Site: brandenburg
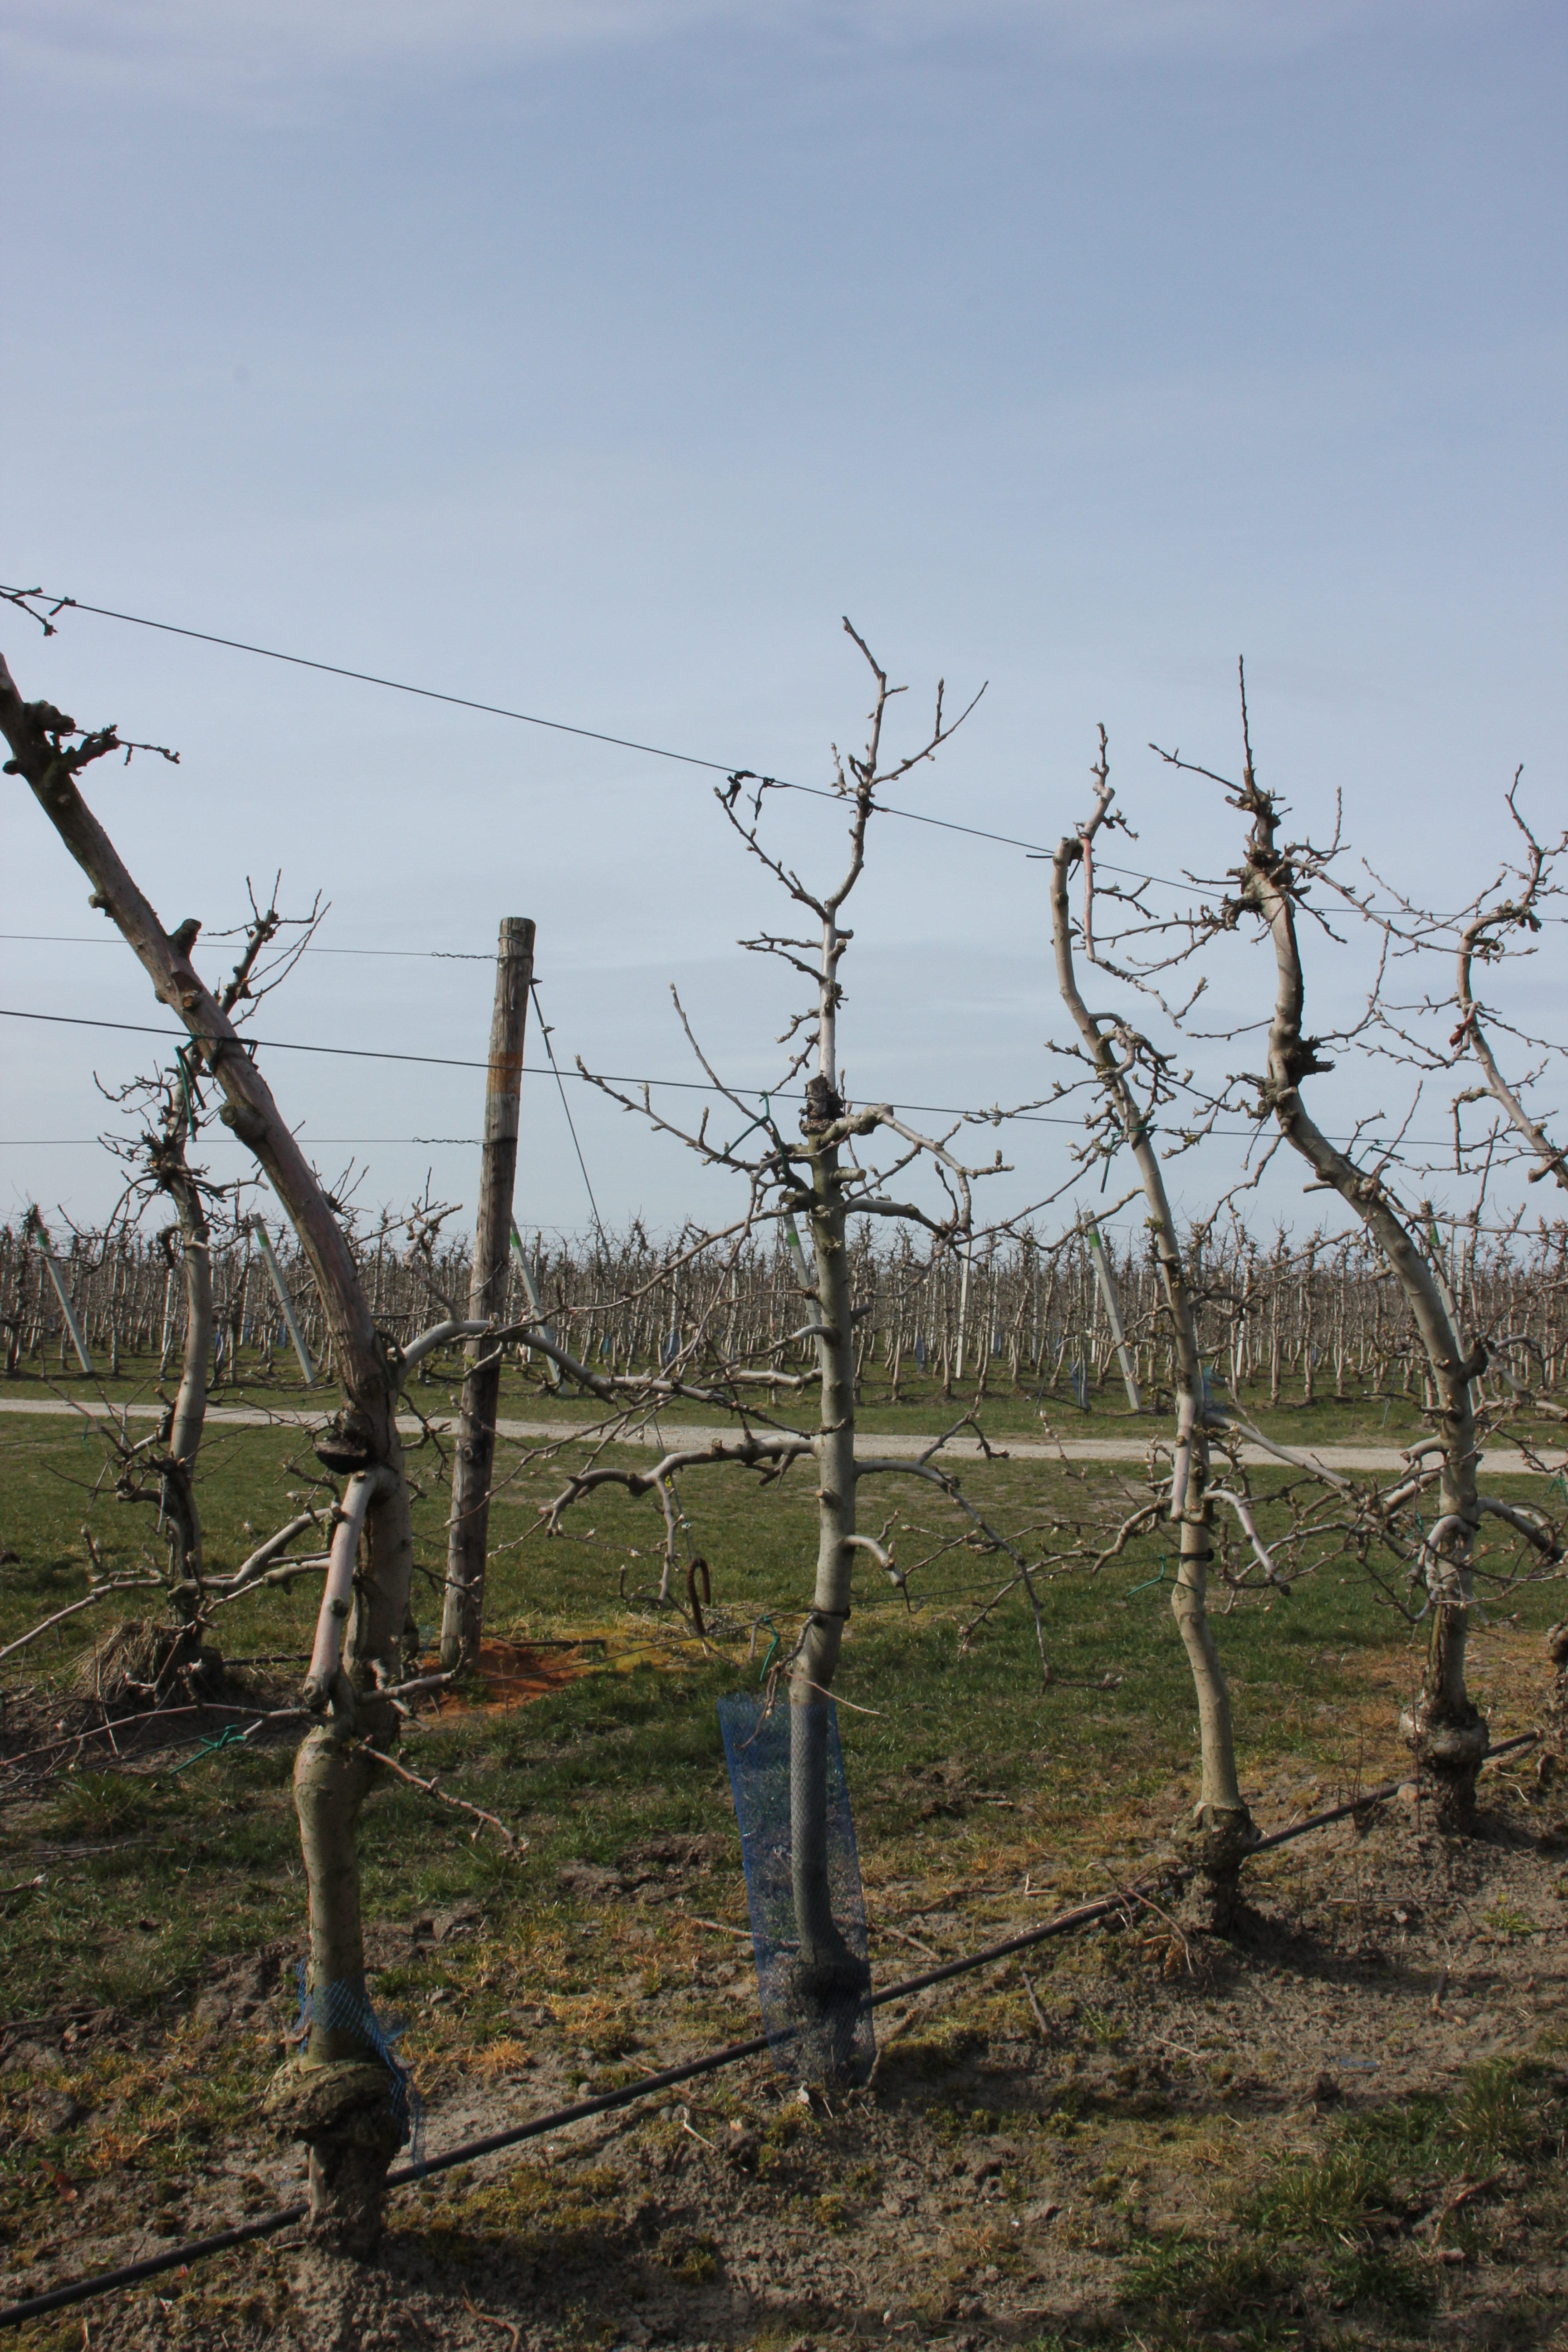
Growth stage (BBCH 54): Inflorescence emergence